The Throwback (1935 film)

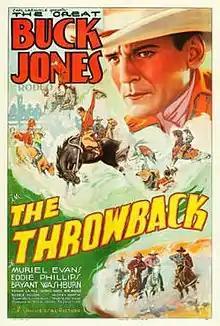
Theatrical release poster

The Throwback is a 1935 American Western film directed by Ray Taylor, written by Frances Guihan, and starring Buck Jones, Muriel Evans, George "Gabby" Hayes, Bryant Washburn, Eddie Phillips and Paul Fix. It was released on October 1, 1935, by Universal Pictures.